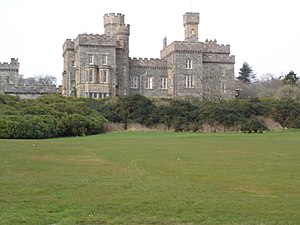
Lews Castle
Lews Castle
Lews Castle er et slot fra Victoriatiden i den vestlige del af Stornoway på Lewis, der er en del af de Ydre Hebrider. Det blev bygget i 1847-1857 som et sommerslot til Sir James Matheson, som havde købt hele øen et par år tidligere for sin formue, der var tjent ved opiumshandel i Kina. Det blev tegnet af en arkitekt fra Glasgow ved navn Charles Wilson.